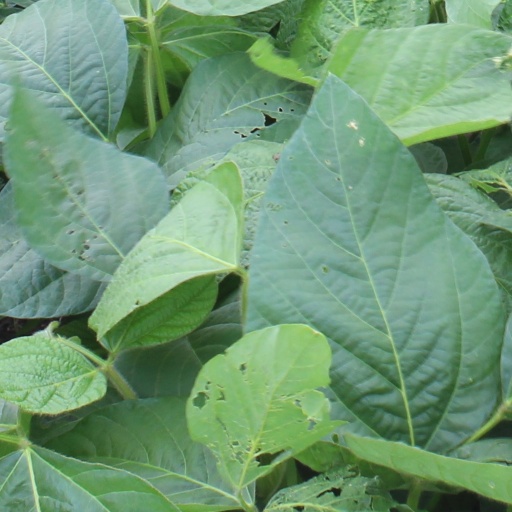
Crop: soybean